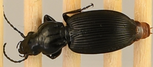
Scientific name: Pterostichus lachrymosus
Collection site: Mountain Lake Biological Station NEON (MLBS), plot MLBS_002